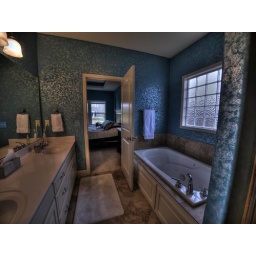
Walls have the same base color as the bedroom, but I've done a translucent metallic silver glaze ragged over the top.